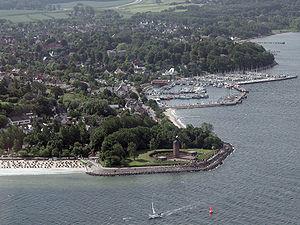
Heikendorf est une commune de l'arrondissement de Plön, dans le Land de Schleswig-Holstein.